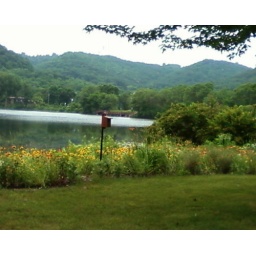
bird on top of nesting box in park next to Lake Winona, Winona, Minnesota, U.S.A.